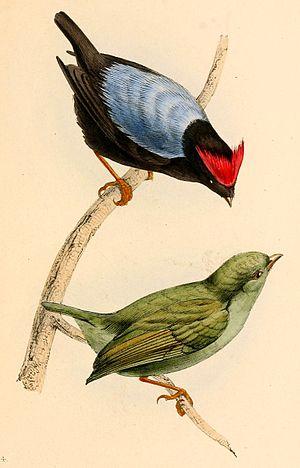
Pipra pareola = Chiroxiphia pareola (Manakin tijé)